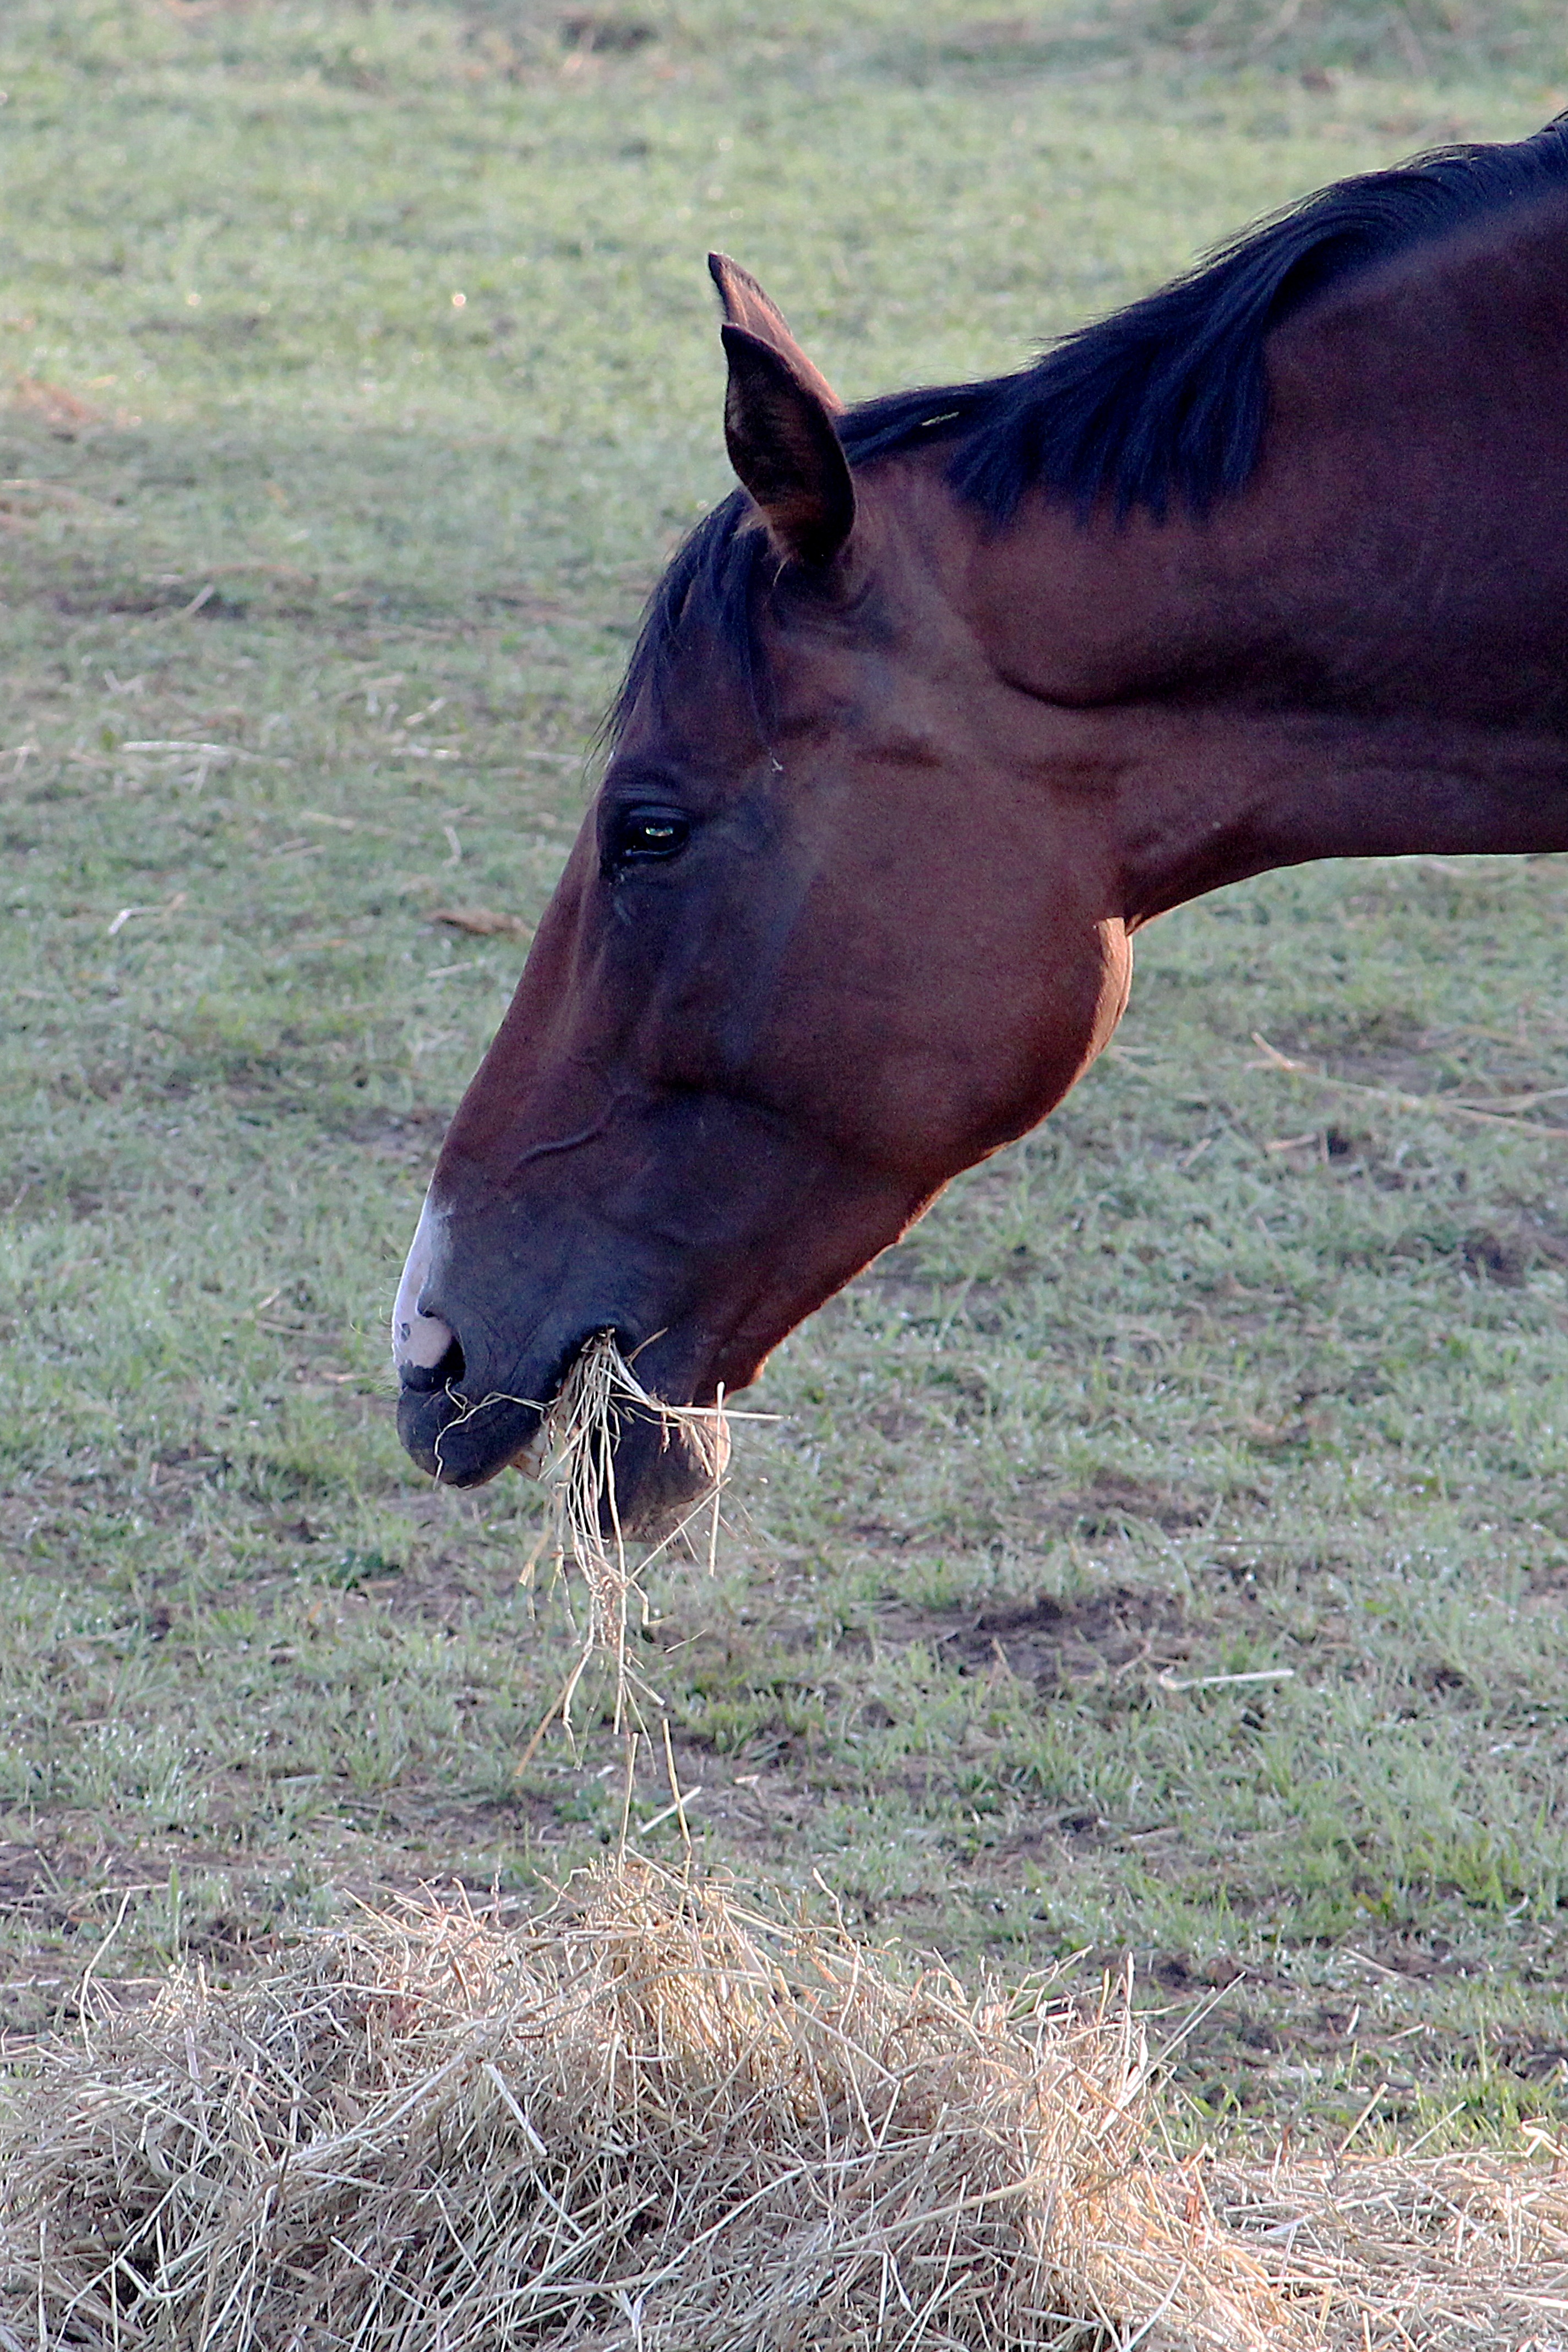
hay, meadow, wildlife, pasture, grazing, horse, brown, mammal, stallion, mane, eat, fauna, vertebrate, mare, foal, horse head, colt, pack animal, horse like mammal, mustang horse